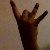
The image shows a hand gesture representing the number 8 in Indian Sign Language.